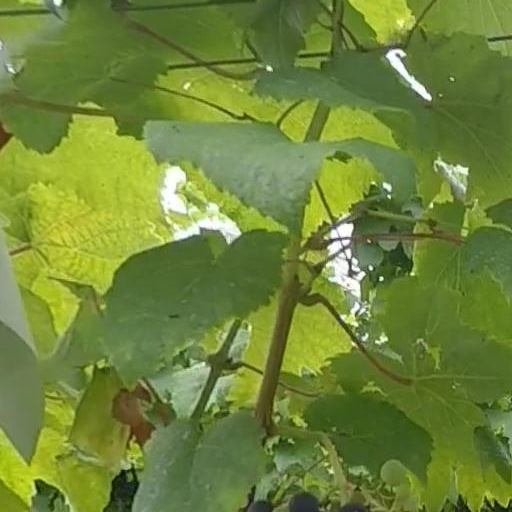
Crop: grape